L'adolescente

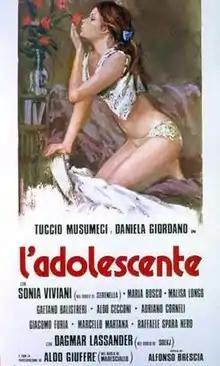

L'adolescente ("The Adolescent") is a 1976 commedia sexy all'italiana film directed by Alfonso Brescia. It starred Sonia Viviani, Daniela Giordano, Dagmar Lassander and Malisa Longo.